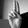
ASL letter: U